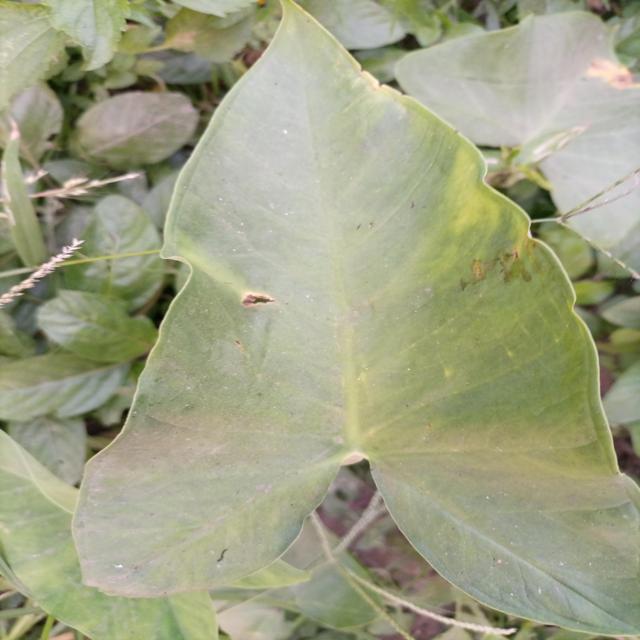
Label: Mid_Blight